Argentine LGBTQ cinema

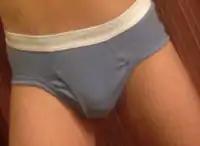
The "Berger shot" drives the view to men's crotches

Severiche also writes that director Marco Berger uses cinematographic techniques that result in "a (homo)erotization of the cinematographic image that intends to break the consolidation of heteronormative conceptions of sexuality"; these techniques include what he refers to as the "Berger shot" — "shots that depict a young man's crotch". He notes that the "Berger shot" is an example and an anti-example of the Male Gaze, and can be included in the "queer gaze".